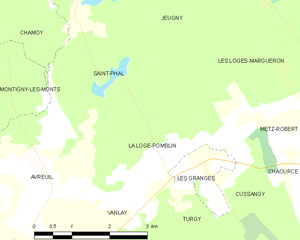
Carte des communes françaises: La Loge-Pomblin